Ernie Clement

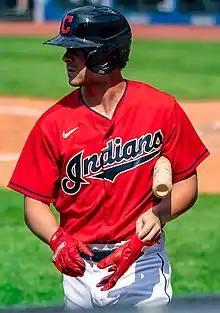
Clement with the Cleveland Indians in 2021

Ernie James Clement (born March 22, 1996) is an American professional baseball utility player for the Toronto Blue Jays of Major League Baseball (MLB). He was selected by the Cleveland Indians in the fourth round of the 2017 MLB draft. He has also played for the Cleveland Indians/Guardians and Oakland Athletics.